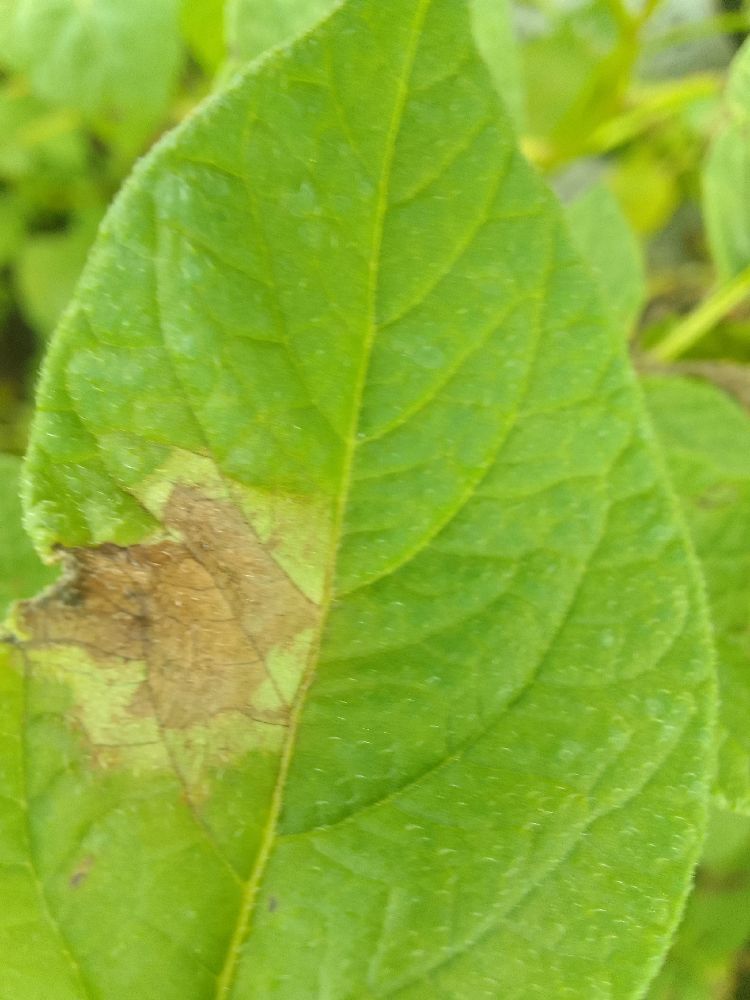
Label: Late blight